Khatso

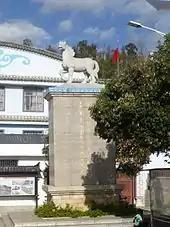
Monument in Xingmeng Township, commemorating 750 years of history of Mongol people in Yunnan

There are about 13,000 Khatso people, and their culture is heavily influenced by the local Yi culture.